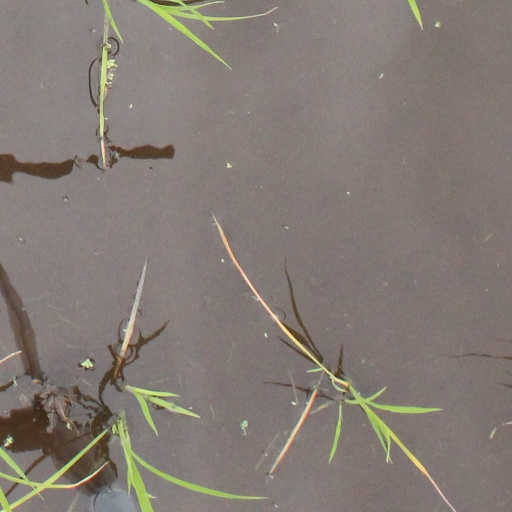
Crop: rice